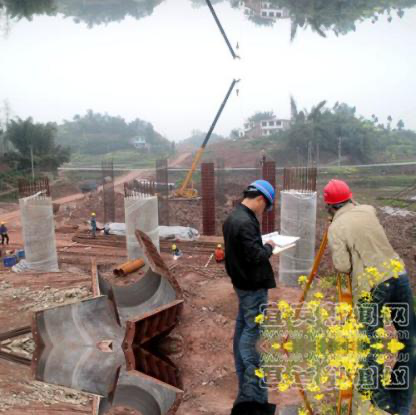
Objects in the image:
label: helmet
label: helmet